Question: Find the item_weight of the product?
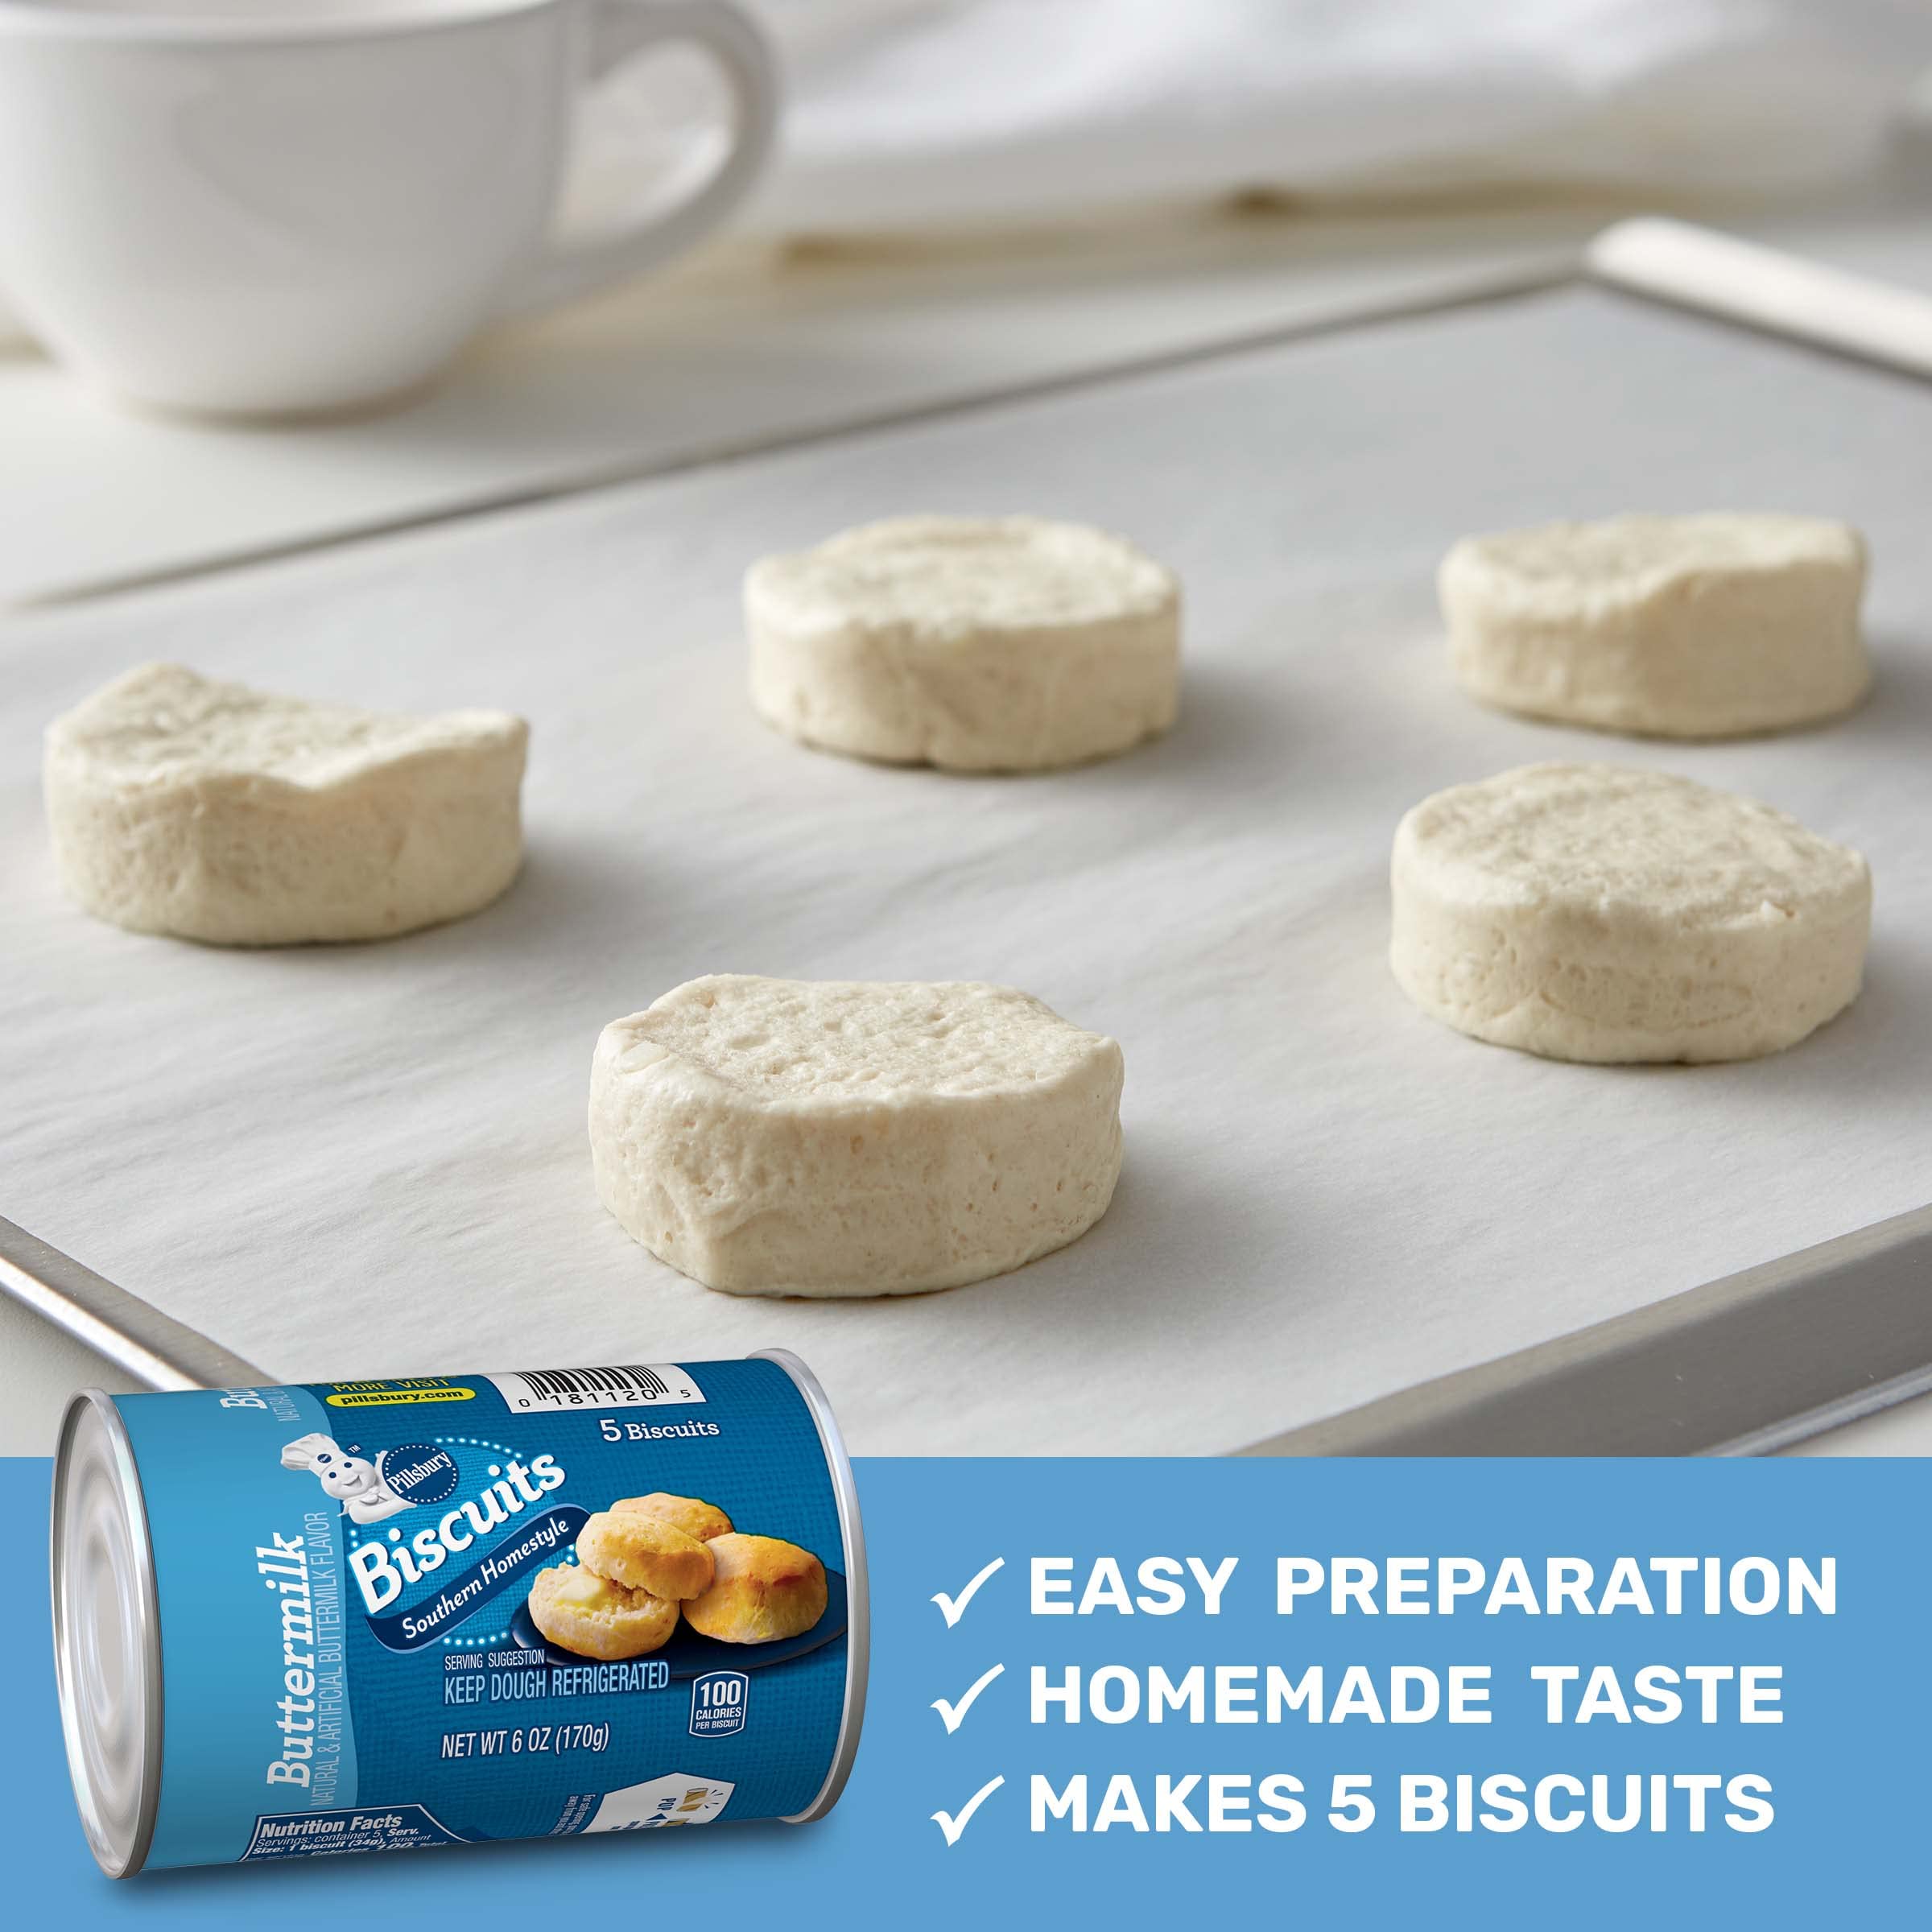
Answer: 170 gram